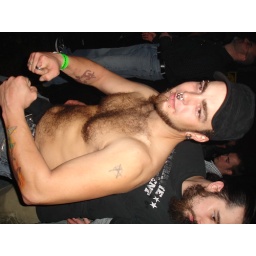
Put a shirt on, we're in a bar